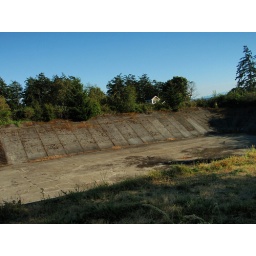
Neat water cisterns on the top of the hill in Port Townsend